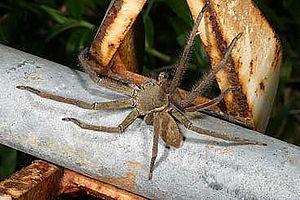
Heteropoda venatoria, la Babouk, est une espèce d'araignées aranéomorphes de la famille des Sparassidae. Elle est parfois confondue avec l'araignée-banane des Antilles.